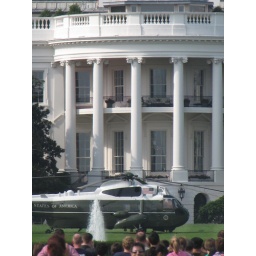
helicopter in front of white house